Frank J. Wilson

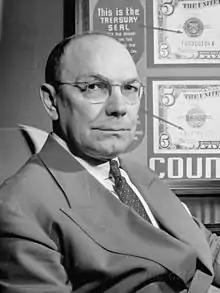
Wilson in 1939

Frank John Wilson (May 19, 1887 – June 22, 1970) was best known as the Chief of the United States Secret Service and a former agent of the Treasury Department's Bureau of Internal Revenue, later known as the Internal Revenue Service. Wilson notably contributed in the prosecution of Chicago mobster Al Capone in 1931, and as a federal representative in the Lindbergh kidnapping case.